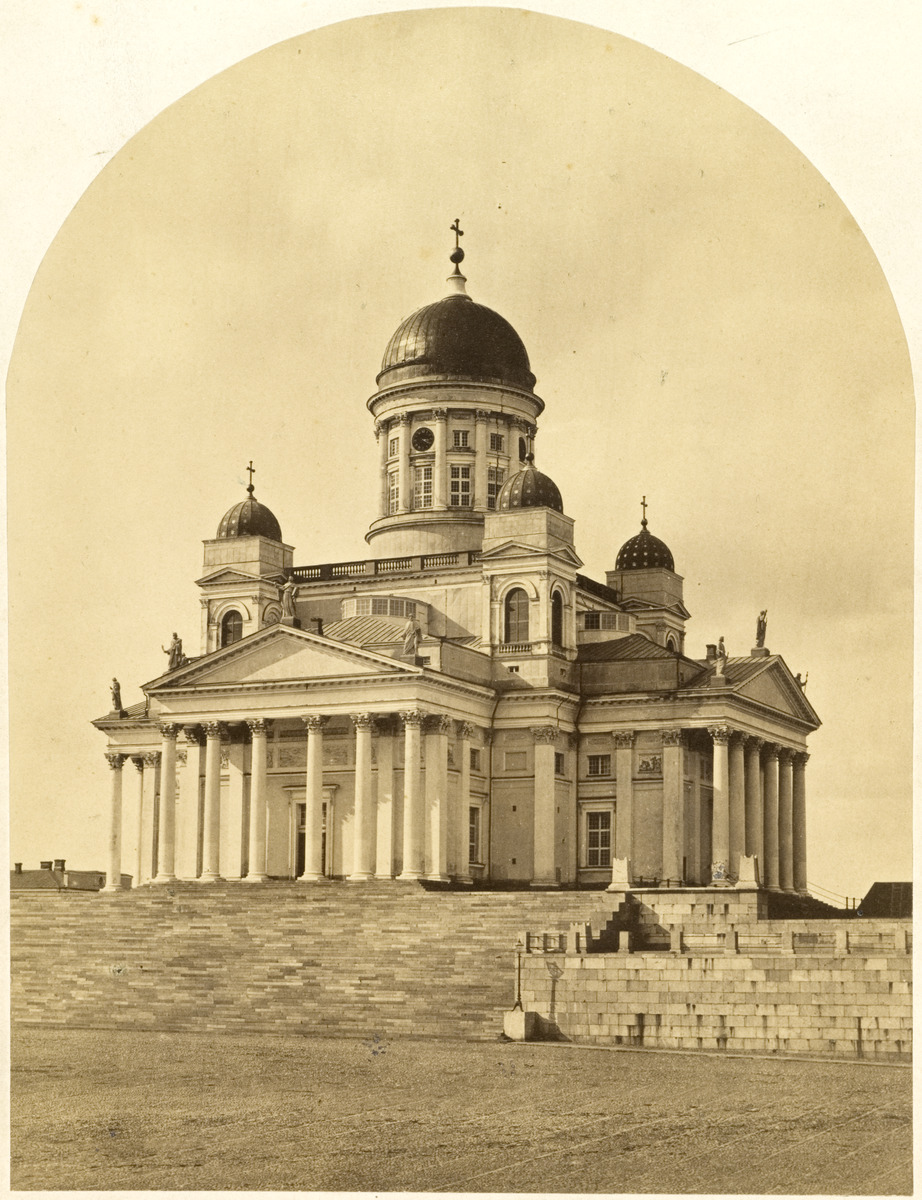
Nikolainkirkko (Helsingin tuomiokirkko), etualalla Senaatintoria
sisällön kuvaus: Nikolainkirkko (Helsingin tuomiokirkko), etualalla Senaatintoria. Hoffersin panoraamakansion takakannen kuva. mustavalkoinen
Kuvaaja: Hoffers, Eugen, valokuvaaja
Ajankohta: kuvausaika 1866
Paikka: Suomi, Uusimaa, Helsinki, Kruununhaka Helsinki, Hallituskatu 7
Aiheet: kirkkorakennukset, torit